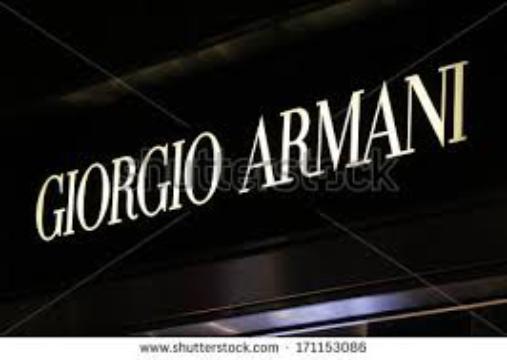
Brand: Giorgio
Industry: Clothes